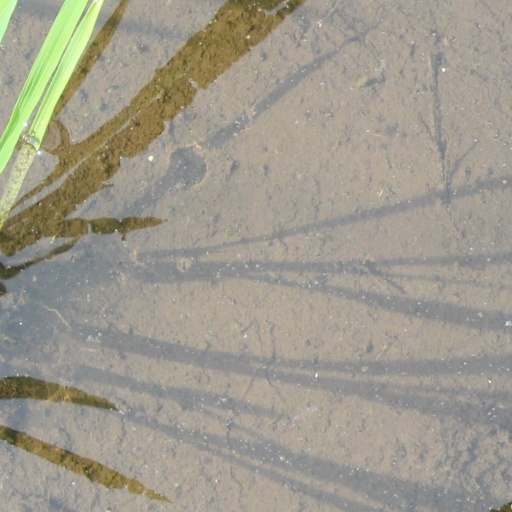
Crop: rice